Acton Peninsula

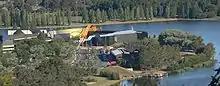
The southern tip of the Acton Peninsula in 2006

The Acton Peninsula is located on the northern shore of Lake Burley Griffin, in the centre of Canberra, the capital of Australia.